Akshara Maheshwari Singhania

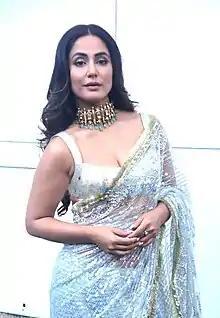
Akshara's character established Hina Khan among television's highest paid actresses.

Khan's portrayal of Akshara has garnered significant acclaim, establishing her as a popular character in Indian television. Her performance has contributed to the show's longevity and earned her several accolades. Khan's on-screen pairing with Karan Mehra has garnered significant attention, with fans frequently expressing their admiration for the couple. Several publications like "Pinkvilla" and "News18" termed Akshara among the "most iconic characters" of Indian television. The popularity of the series and her character established Khan among the highest paid and most popular actresses of Indian television.